Beppe Costa

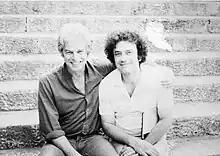
Beppe Costa and Alejandro Jodorowsky at Taormina Film Fest

His poems were read by actors like , Arnoldo Foà, Milena Mancini, Viviana Piccolo, Sara Pusceddu e Valeria Di Francesco and set to music, among others, by da Giovanni Renzo, Alessandra Celletti, Nicola Alesini, Giuliano Perticara, Mario Pettenati, and Gianluca Attanasio.